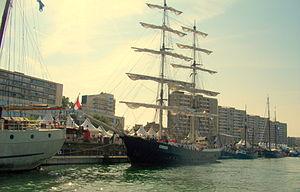
Quai Gambetta
Boulogne-sur-Mer est une commune française, sous-préfecture du département du Pas-de-Calais en région Hauts-de-France. Ses habitants sont appelés les Boulonnais.
La Fête de la mer de Boulogne-sur-Mer est un rassemblement maritime qui se déroule tous les deux ans depuis 2003 dans le 1ᵉʳ port de pêche français.